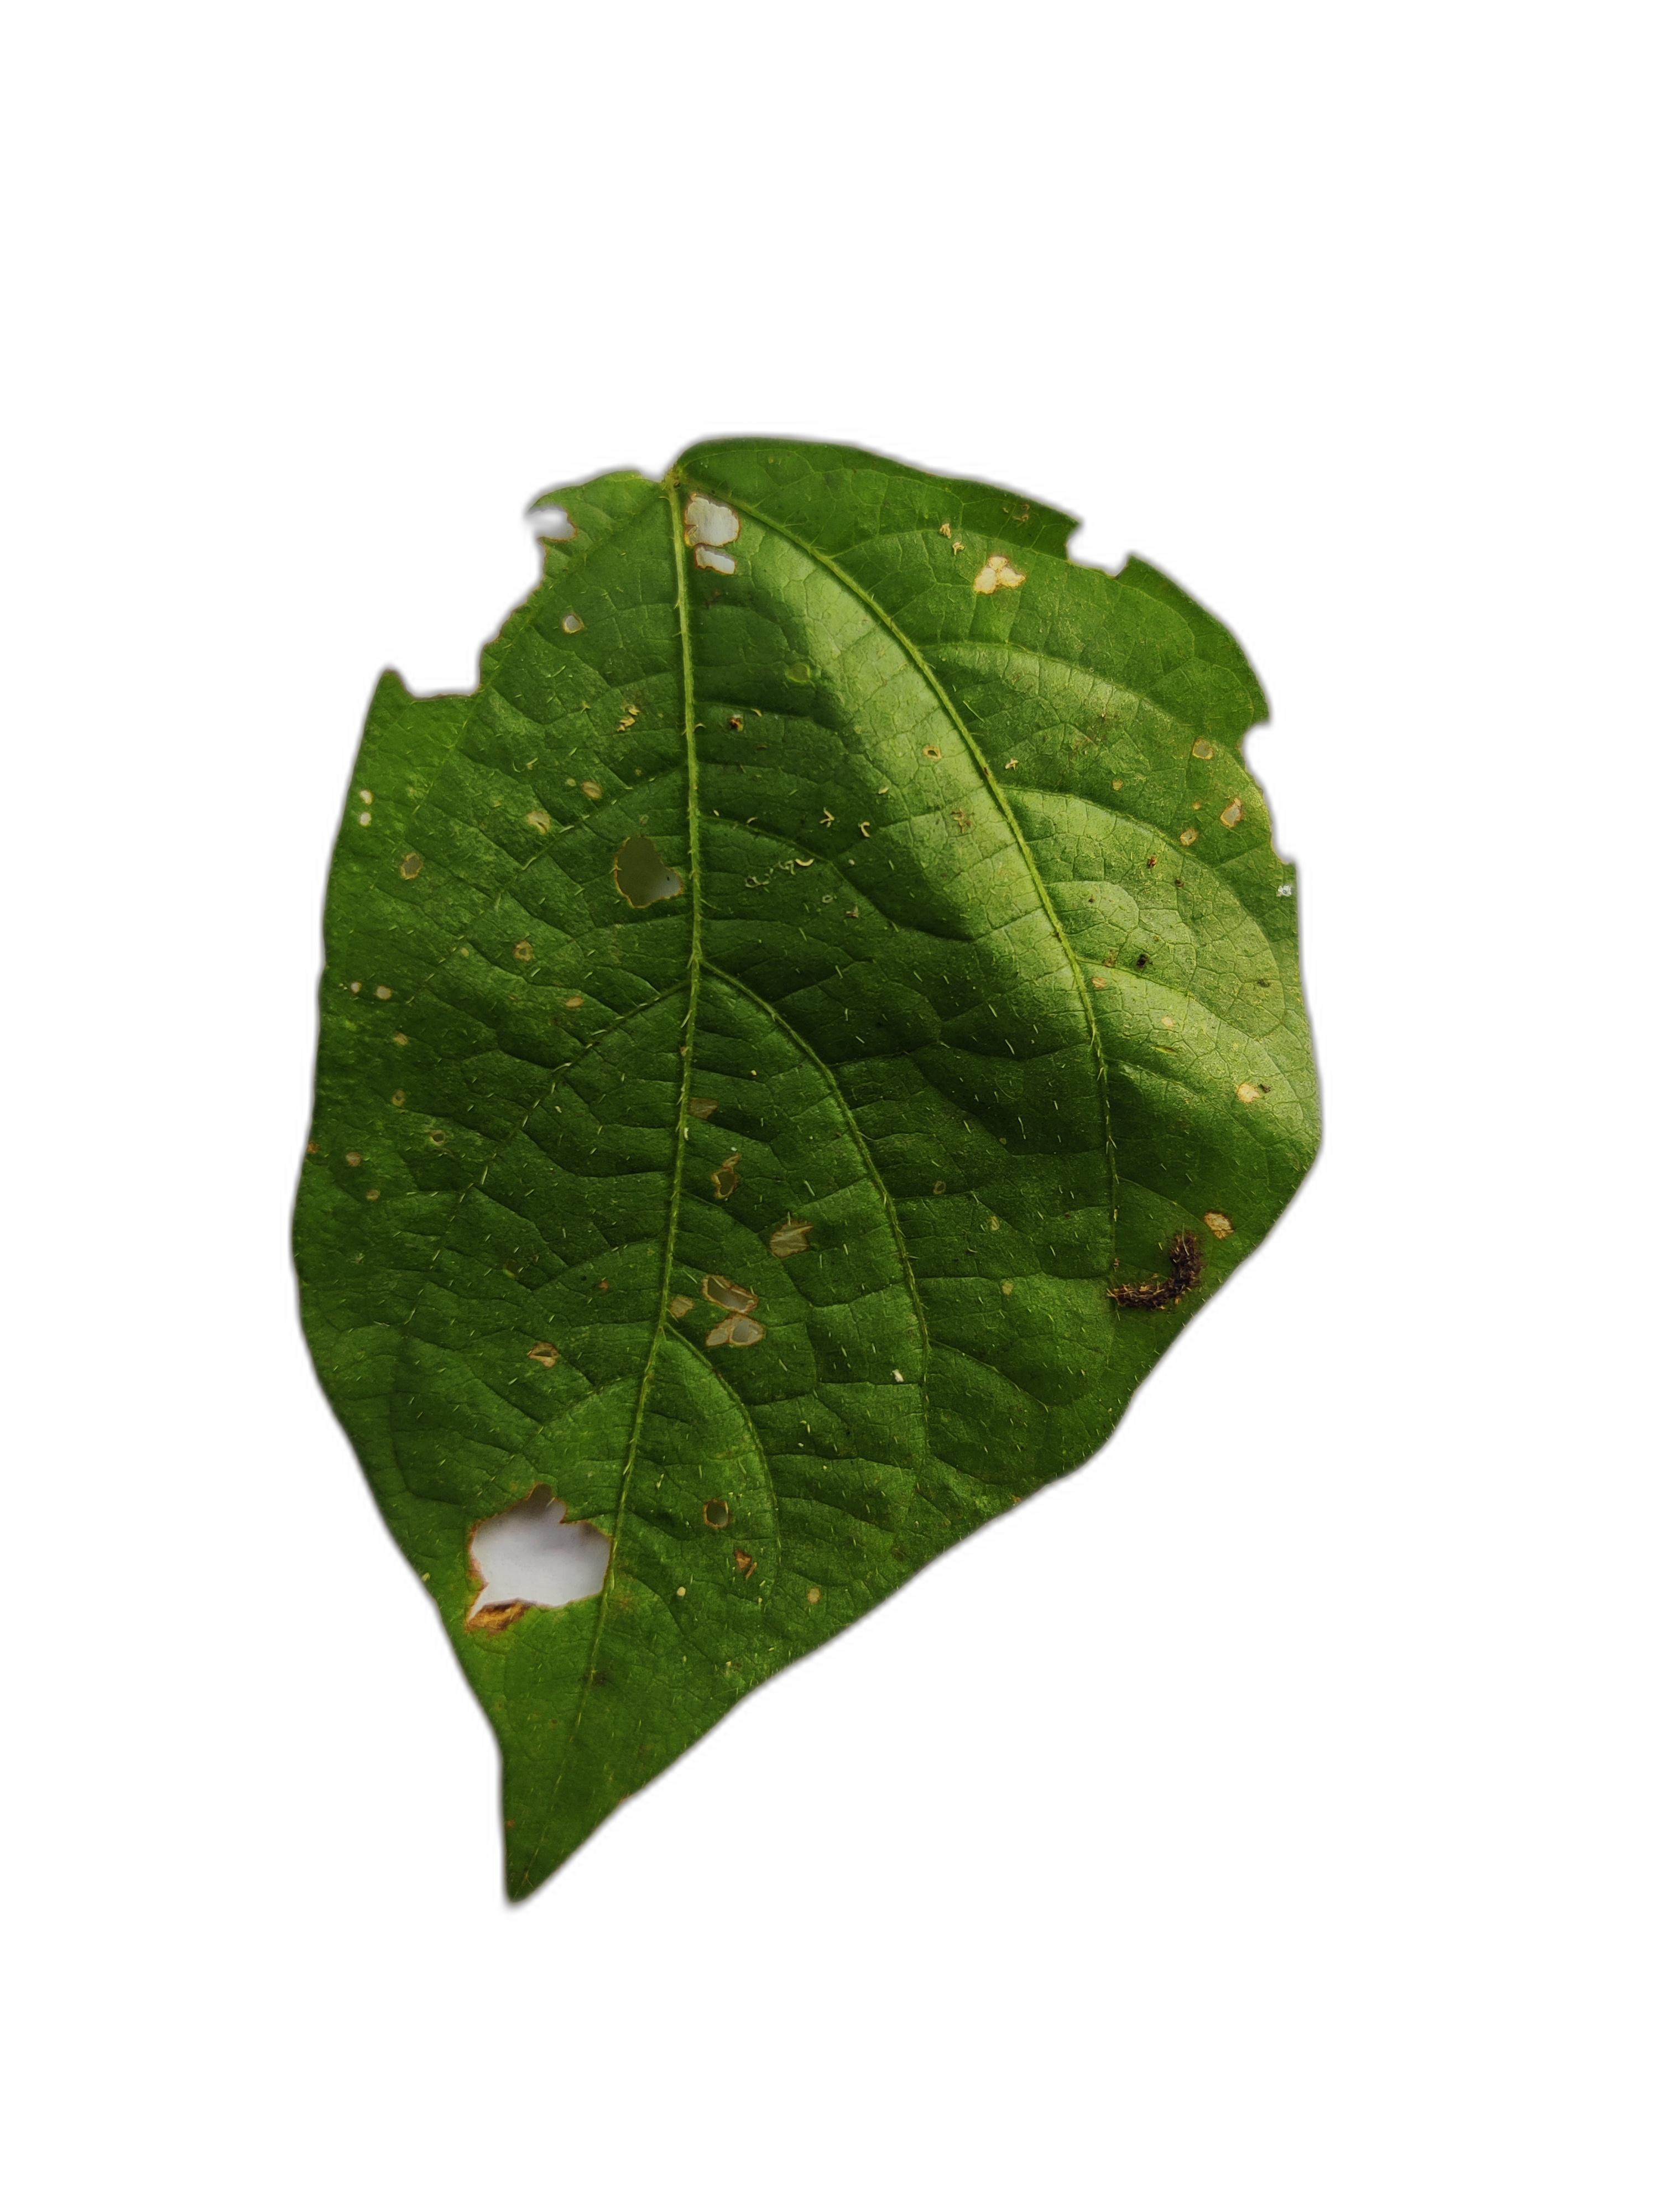
Label: Cercospora leaf spot